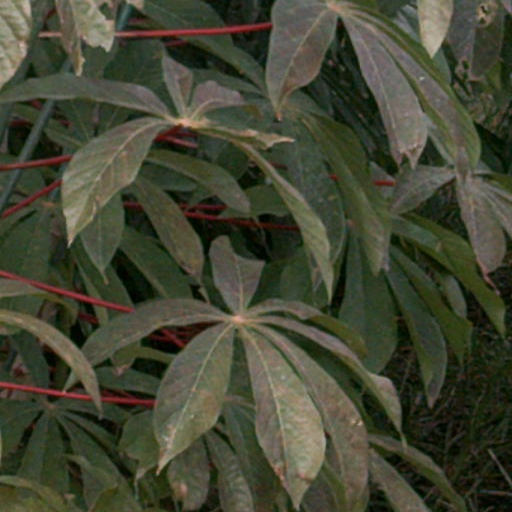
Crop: cassava